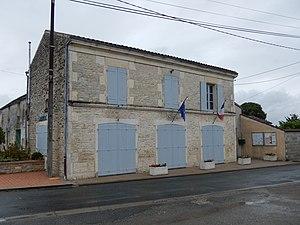
La mairie de la commune d'Aujac, en Charente-Maritime.
Aujac est une commune du Sud-Ouest de la France située dans le département de la Charente-Maritime.